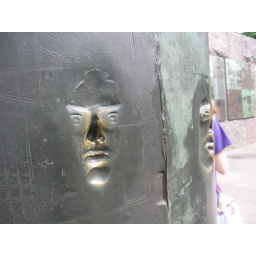
these columns had face and head indentations all around them., but they were like fist-sized.